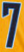
Number: 7